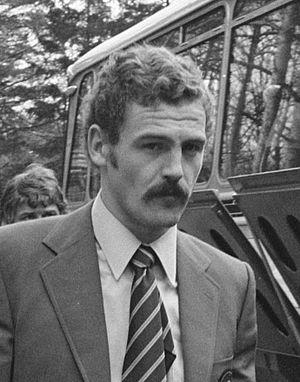
Hans Posthumus, né à Harderwijk le 10 mars 1947 et mort le 15 février 2016, est un ancien footballeur néerlandais. Il a été le meilleur buteur du Championnat de Belgique en 1975-1976 avec 26 buts.